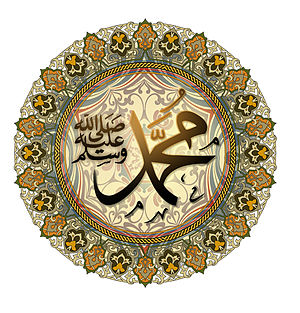
Muhammed
Profeten Muhammeds navn i kaligrafi af Hattat Aziz Efendi.
Muhammed var en mand fra Mekka, som samlede Arabien under religionen islam. Muhammed regnes af muslimer for en af Guds profeter og sendebud. Han betragtes af hovedstrømmen af muslimer som den sidste profet. Muhammed regnes generelt for at være grundlægger af islam, men i muslimsk tradition betragtes han som et sendebud, der viderebragte et guddommeligt budskab om den monoteistiske tro, som går uændret tilbage til profetrækken af Adam, Noa, Abraham, Moses, Jesus og andre profeter.